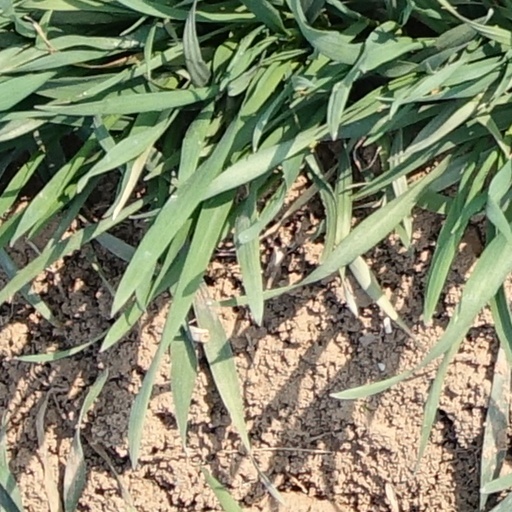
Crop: wheat